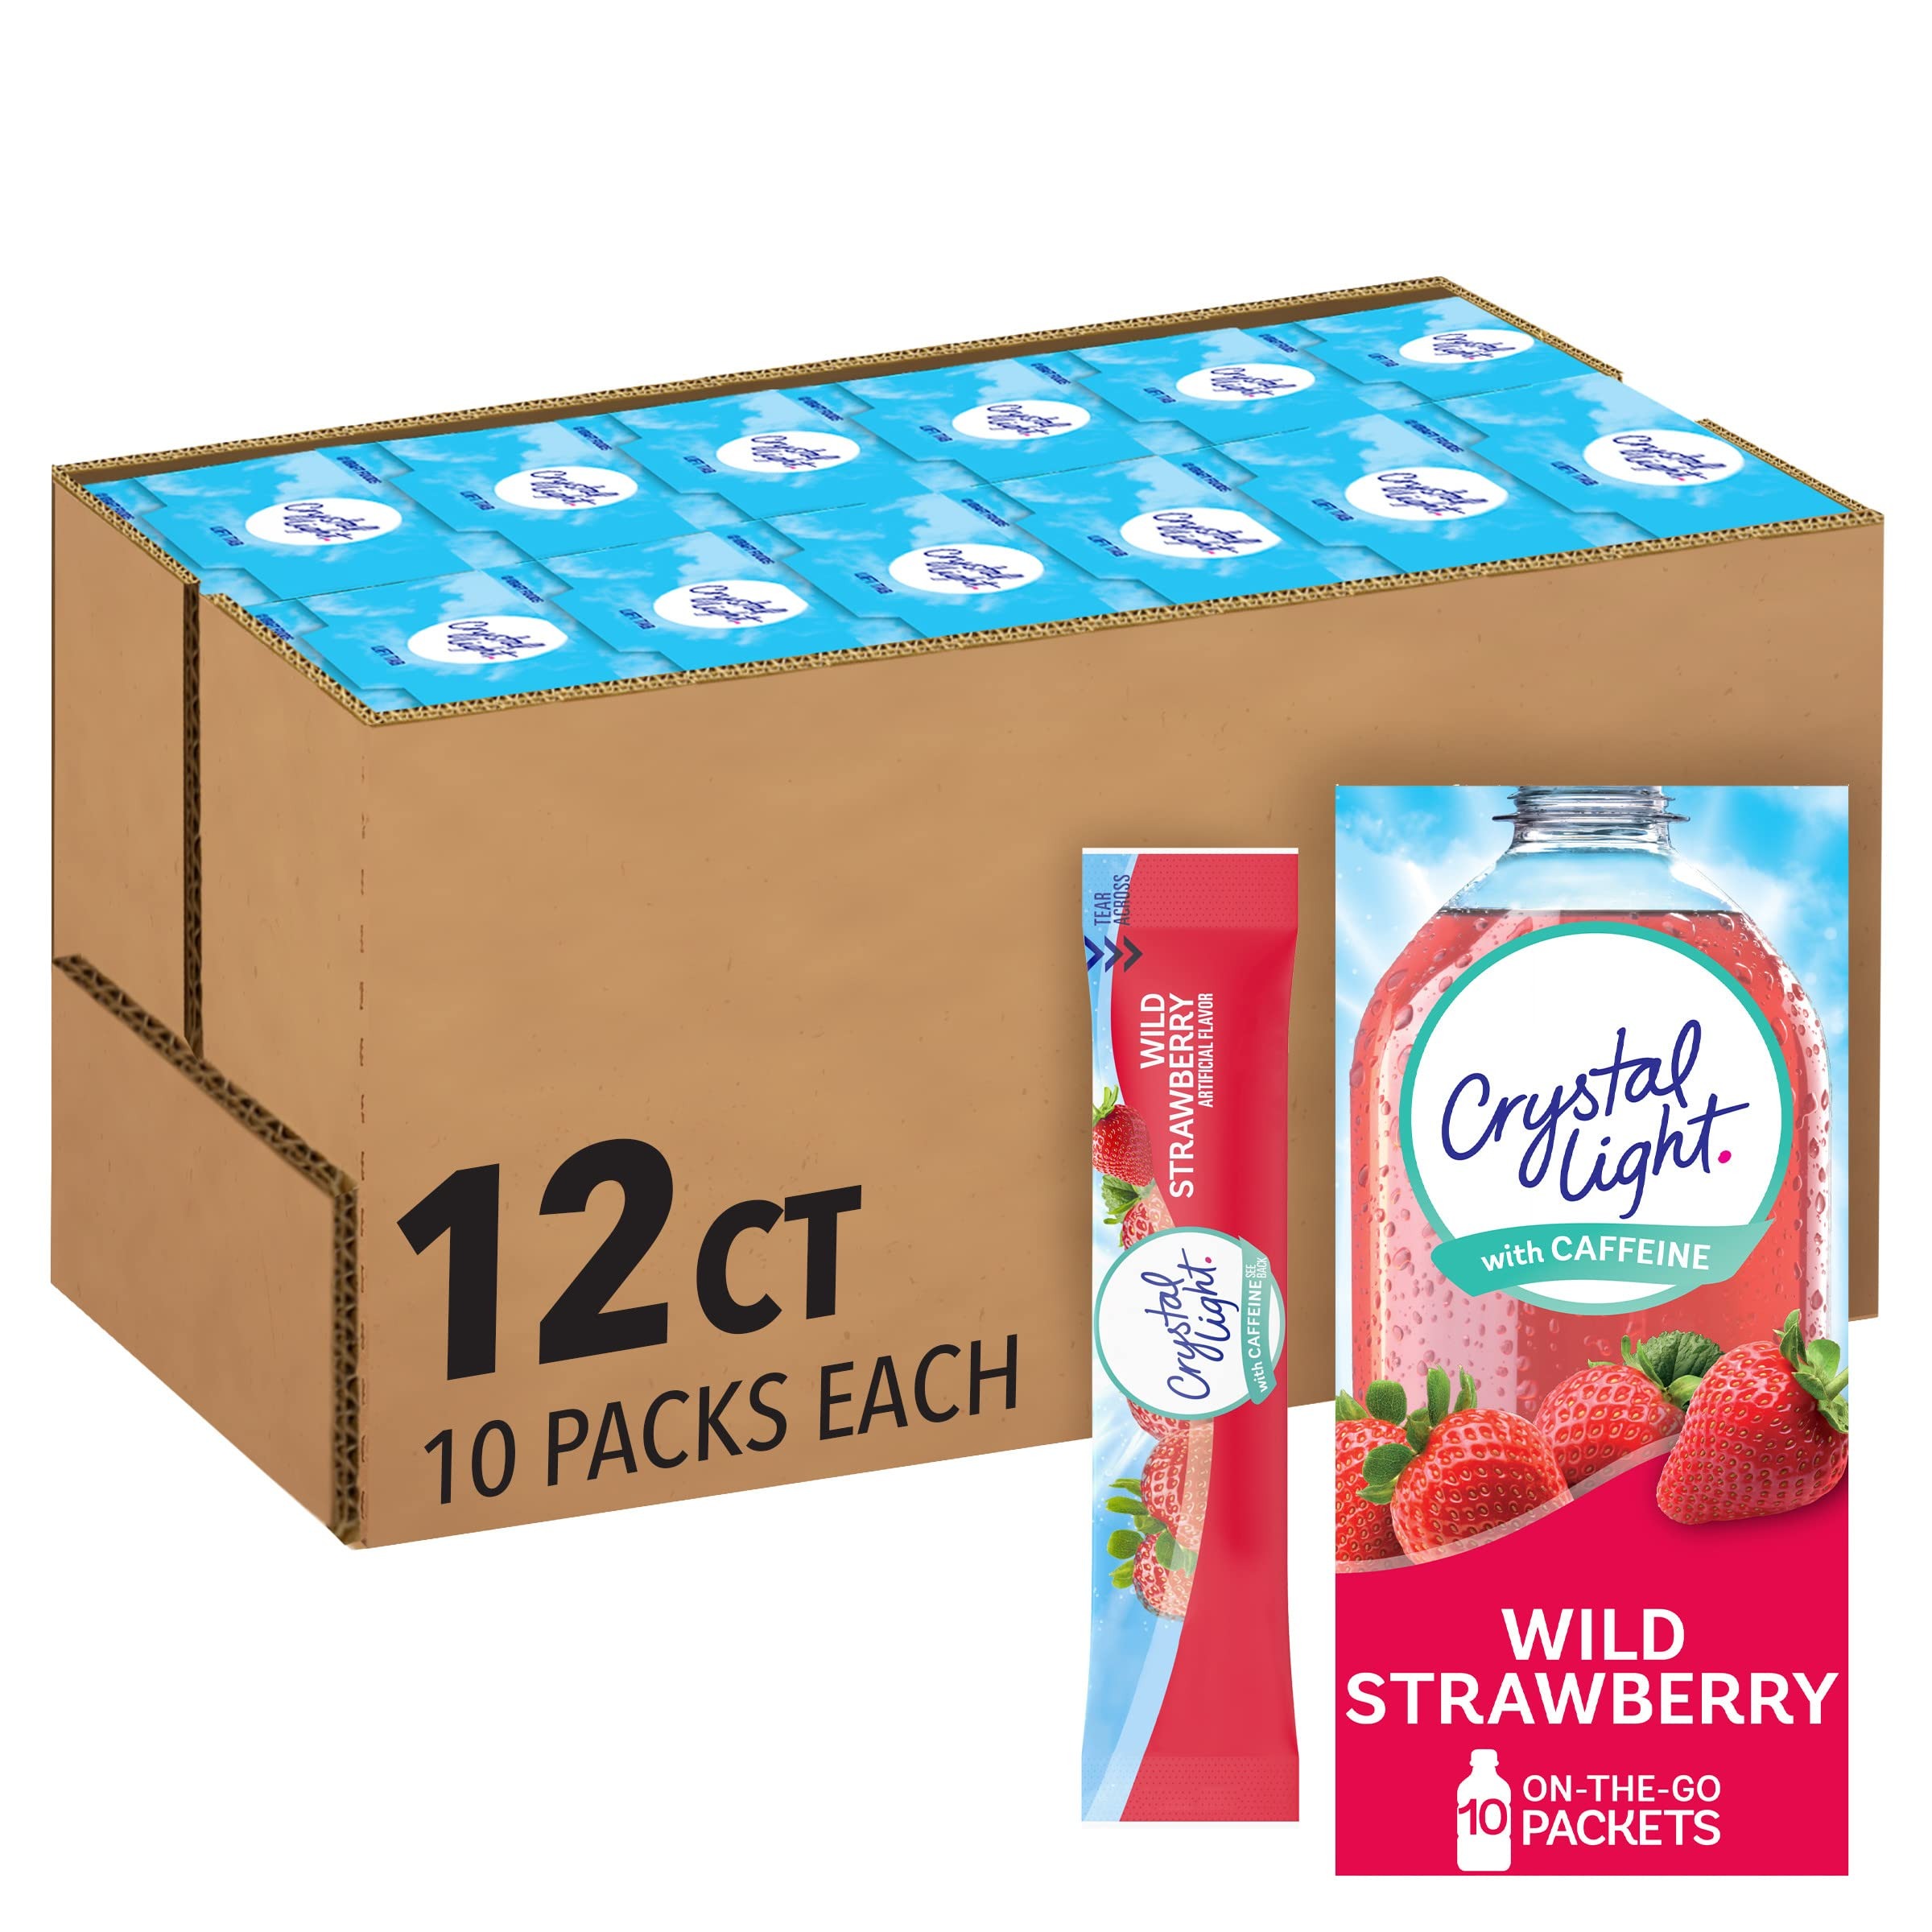
Item Name: Crystal Light Wild Strawberry Artificially Flavored Powdered Drink Mix with Caffeine, 120 ct Pack, 12 Boxes of 10 On-the-Go-Packets
Bullet Point 1: One hundred and twenty 0.11 oz packets of Crystal Light Artificially Flavored Wild Strawberry On-the-Go Powdered Drink Mix with Caffeine
Bullet Point 2: 60 mg of caffeine per packet for a boost of energy
Bullet Point 3: Powdered strawberry fruit drink mix packets are small and easy to pour for on-the-go convenience
Bullet Point 4: Individual packets are ideal for adding strawberry flavor to a standard 16.9 fl oz water bottle
Bullet Point 5: Strawberry flavor for a sweet, fruity taste
Bullet Point 6: Made with zero sugar and 10 calories per packet for a guilt-free refreshment
Bullet Point 7: 90 percent fewer calories than leading beverages; this product is 10 calories, leading beverages are 130 calories
Bullet Point 8: SNAP & EBT eligible food item
Value: 13.2
Unit: Ounce

Price: 2.99